Richard Childress Racing

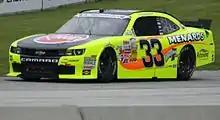
Max Papis at Road America in 2013.

The 29 car first appeared in 2002, with Kevin Harvick (driver of the 29 Cup Series car) running four races with sponsorship from GM Goodwrench, Action Racing Collectibles, Sonic, and Sylvania. Jim Sauter also made his final career start at the Milwaukee Mile with Rockwell Automation and Nilfisk-Advance sponsorship, racing as a teammate to his sons Jay and Johnny and against his other son Tim. The car appeared again in 2003 at Homestead-Miami Speedway with Johnny Sauter driving and the PayDay sponsorship, as a thank you from Richard Childress for Sauter's help in winning the 2003 owners' championship for the 21 team. In 2004 several drivers including Bobby Labonte, Tony Stewart, Ricky Craven, Brandon Miller and Kevin Harvick ran in the 29.